Briare Canal

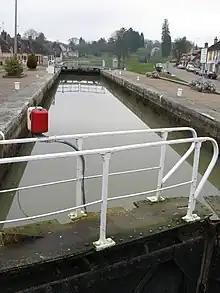
Briare canal in Rogny-les-Sept-Écluses. The old seven lock staircase is in the background

In periods of drought the canal's reservoirs were insufficient to keep the canal full of water, therefore in 1894 and 1895 a pumping station was built to pump water into the summit pound.